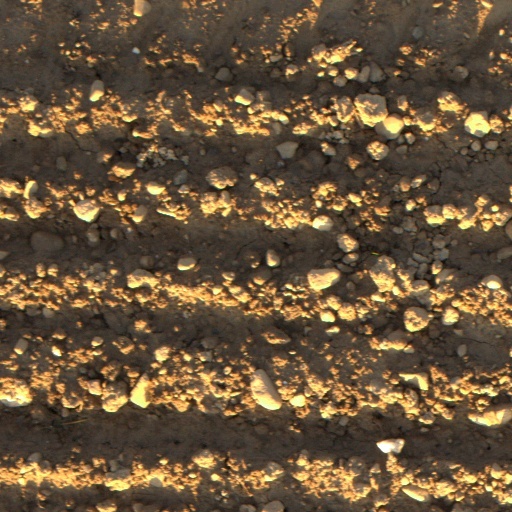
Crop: wheat